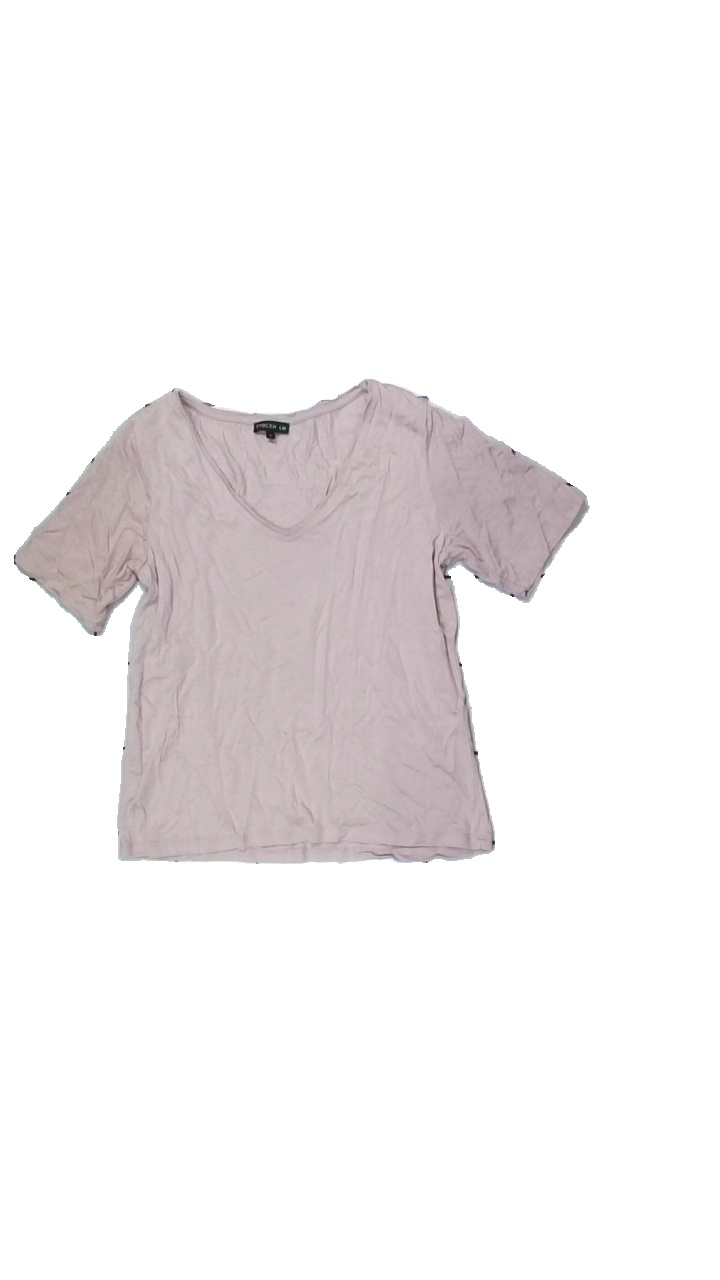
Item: T-shirt (Ladies)
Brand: Stockhlm
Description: rosa t-shirt
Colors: Pink
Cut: Regular, V-collar
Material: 100% viscose
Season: All
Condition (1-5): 5
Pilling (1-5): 5
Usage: Reuse
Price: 50-100